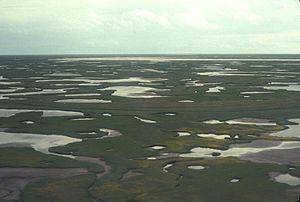
Le delta du Yukon-Kuskokwim est un des plus vastes deltas du monde, il fait environ la taille de l'État de l'Oregon. Il est situé à l'endroit où les fleuves Yukon et Kuskokwim se rejoignent et déversent dans la mer de Béring, sur la côte ouest de l'Alaska aux États-Unis.
Akiachak est une census-designated place d'Alaska aux États-Unis dans la région de recensement de Bethel dont la population était de 627 habitants en 2010, en grande partie des Yupiks.